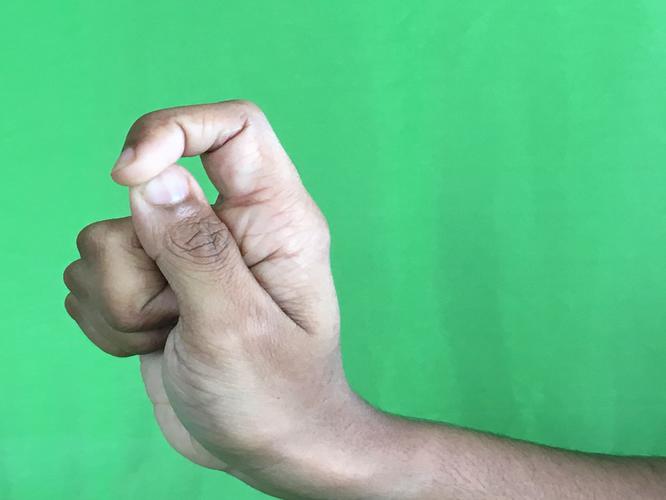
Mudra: Kapith
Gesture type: single_hand